The Human Race (film)

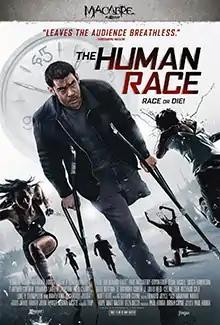
Theatrical release poster

The Human Race is an American science fiction action thriller film directed and written by Paul Hough. It stars Paul McCarthy-Boyington, Eddie McGee and Trista Robinson as a group of people who find themselves forced to race or die. A work-in-progress copy was screened at the 2012 Fantasia Film Festival and the finished copy had its world premiere on April 11, 2013 at the Brussels International Fantastic Film Festival.